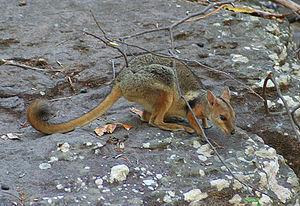
Le pétrogale à oreilles courtes une espèce de pétrogale trouvée dans le Nord de l'Australie. Il est encore très mal connu.